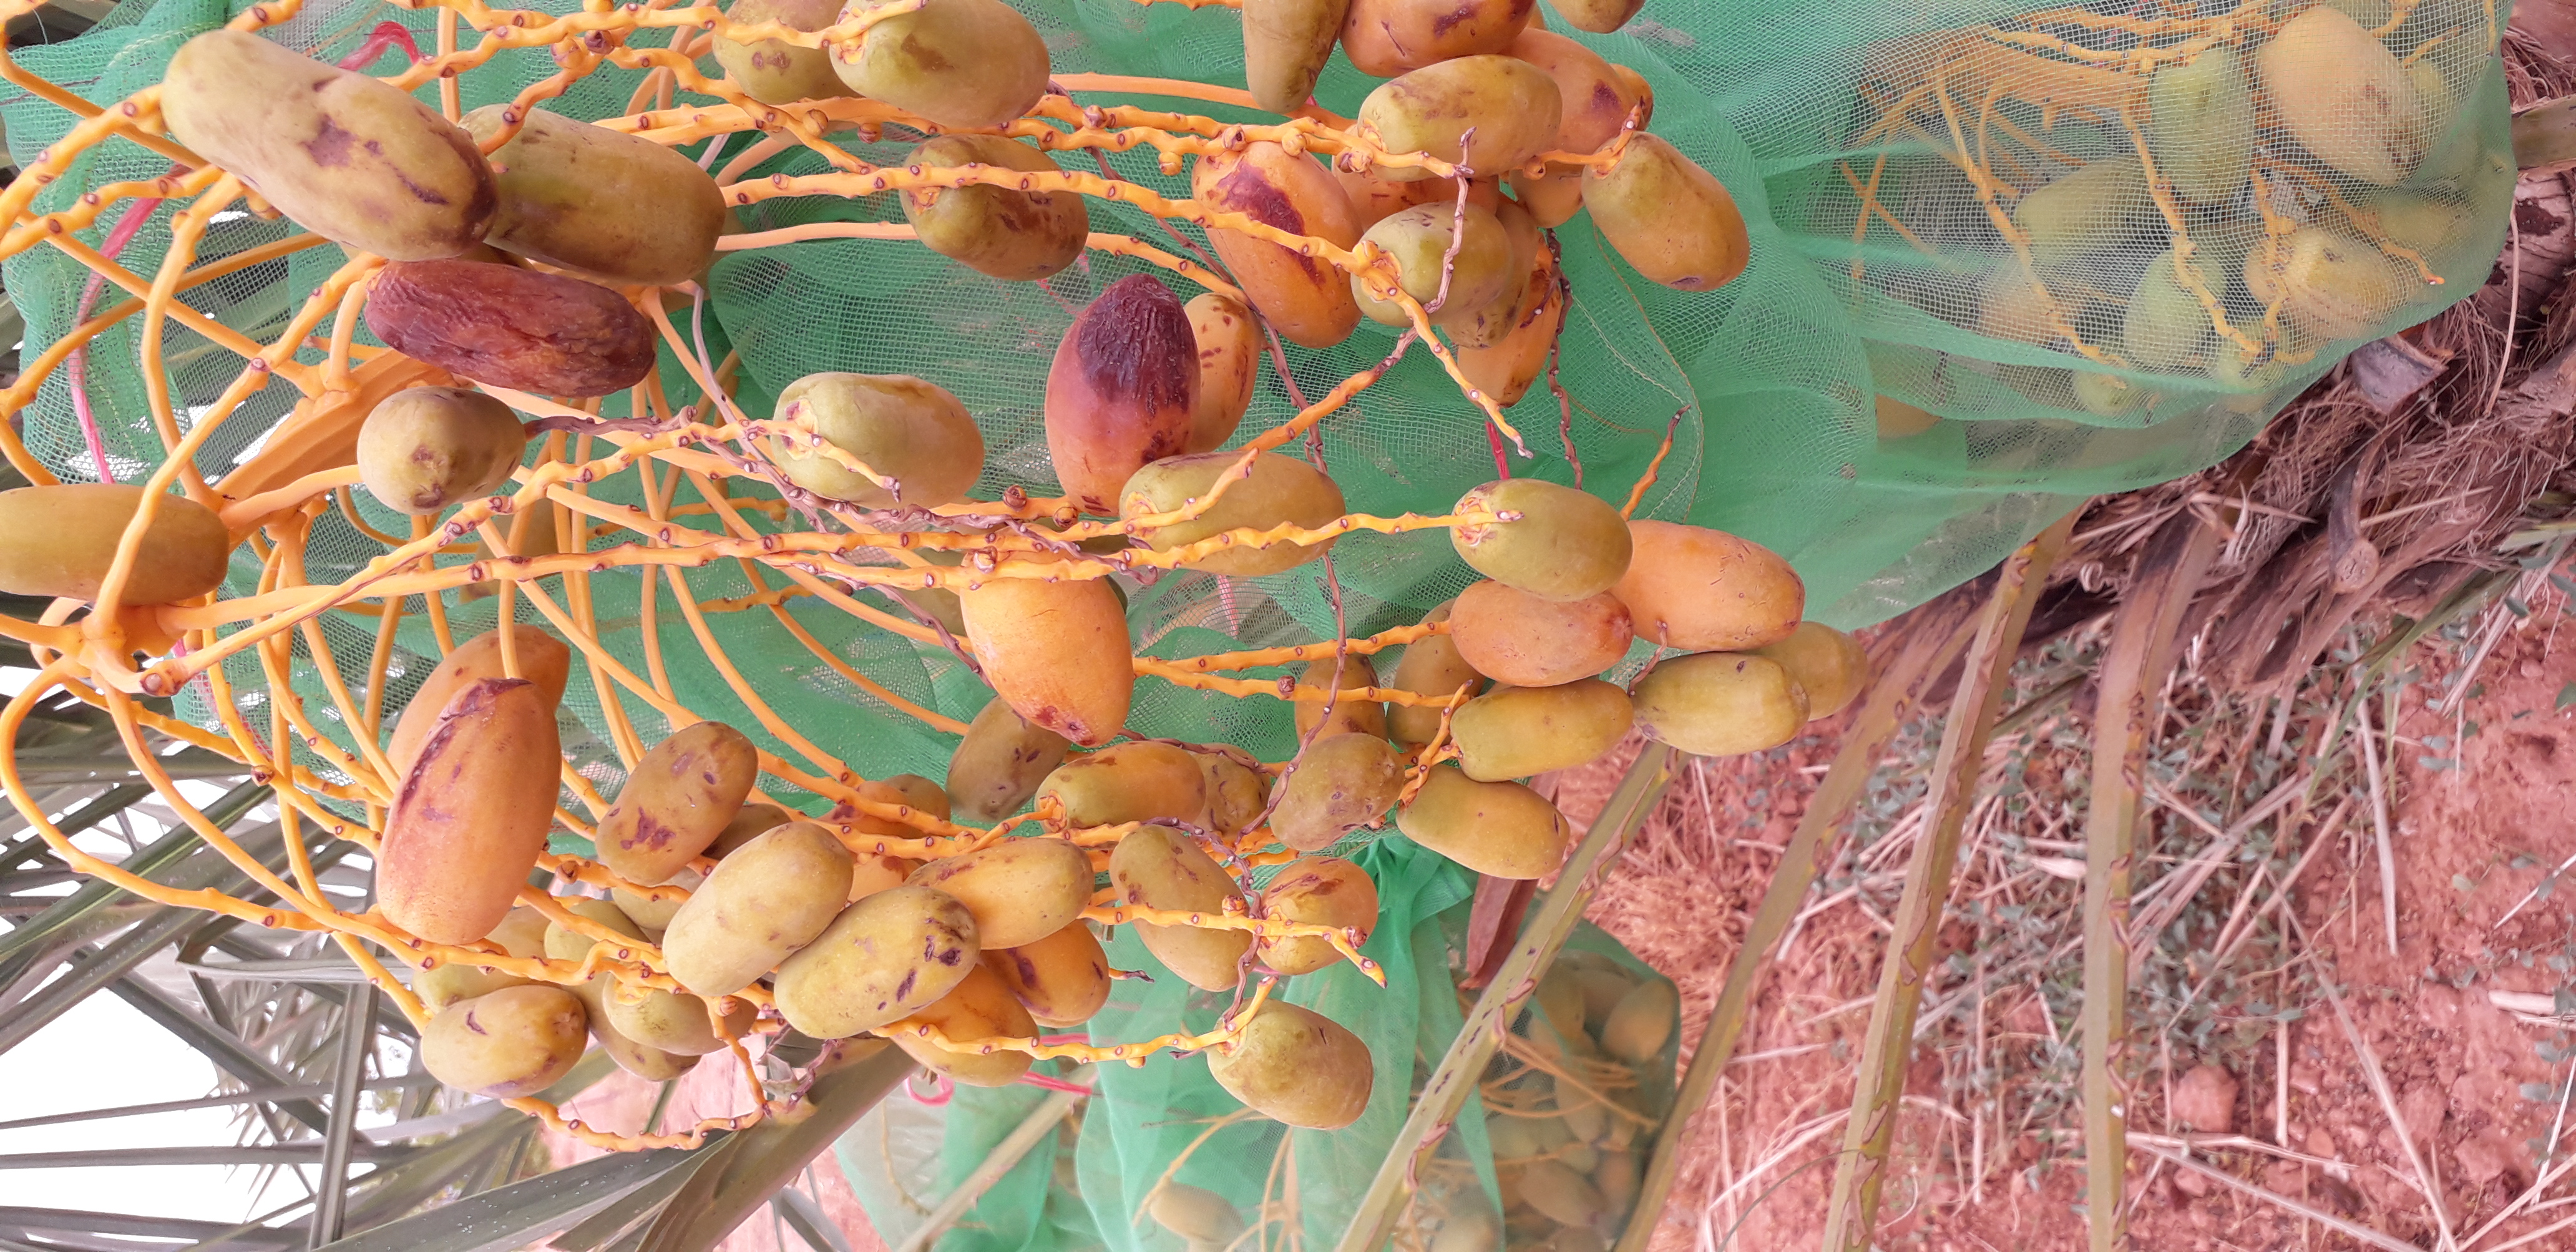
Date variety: Boumajhoul